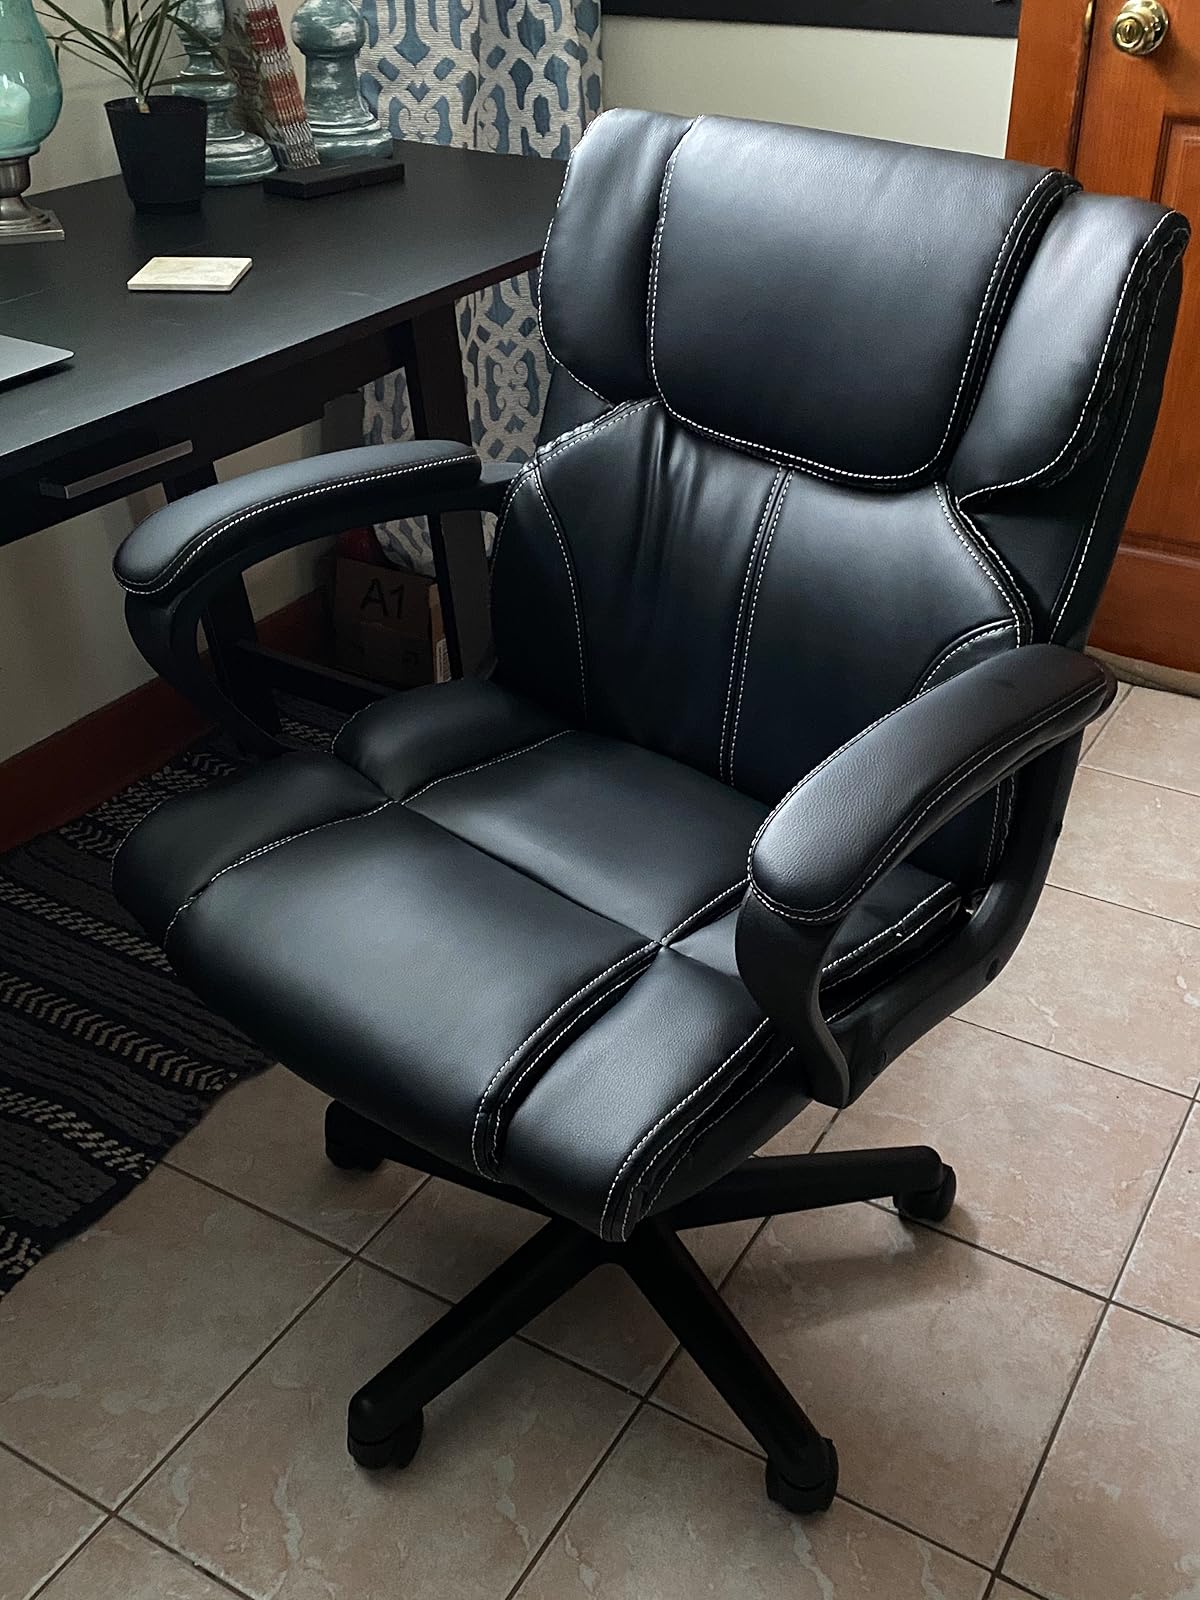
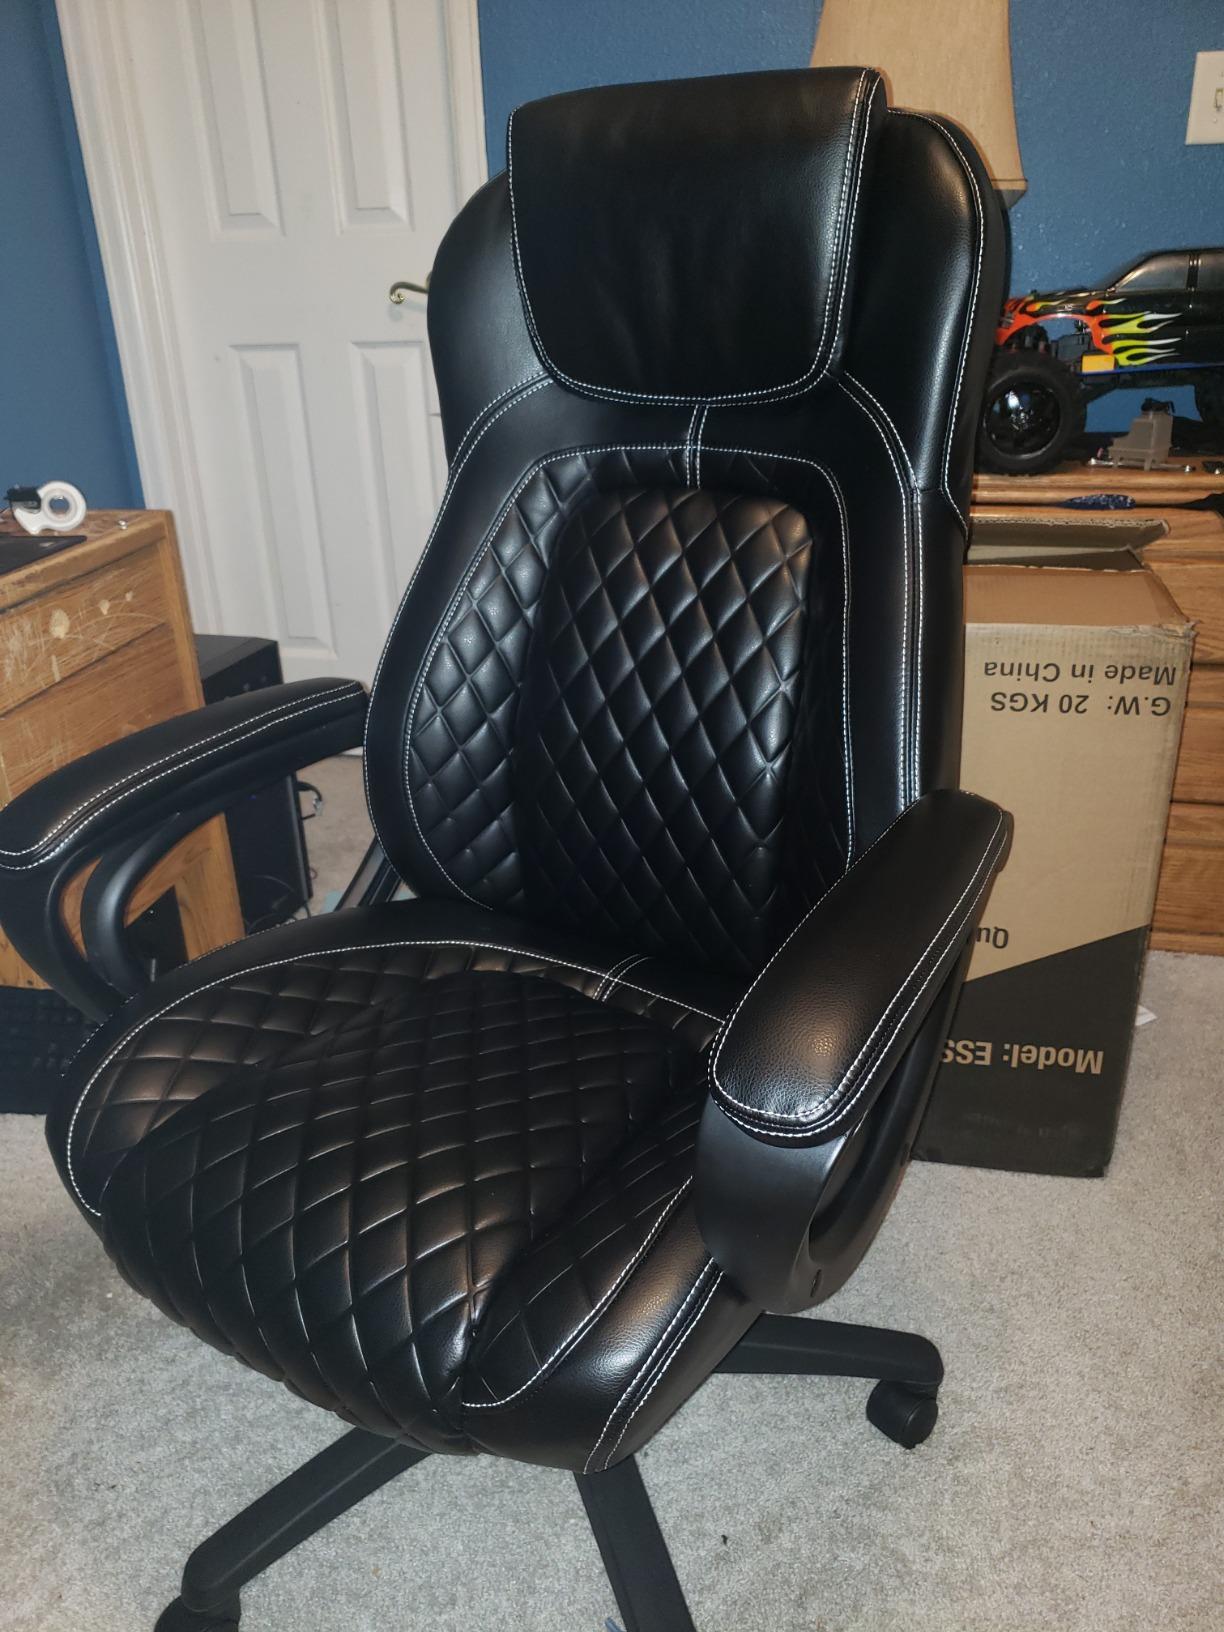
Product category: items_chair
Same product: no